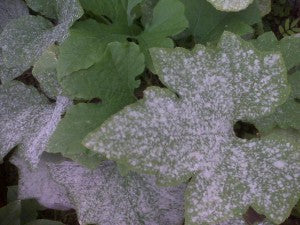
Plant: Squash
Disease: squash powdery mildew